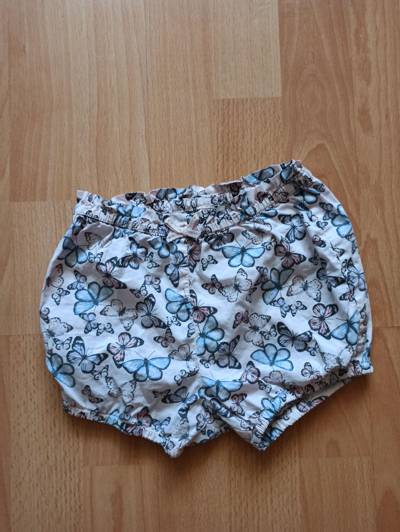
Waste category: clothes